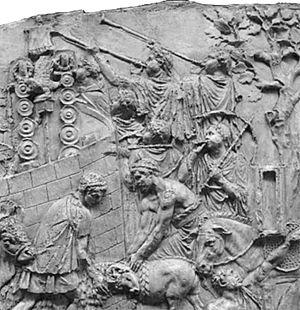
Colonne trajane, joueurs de trompettes (tubicines) et de cor (bucinatores).
Les musiques militaires existent essentiellement depuis la seconde moitié du XVIIᵉ siècle, c'est-à-dire à l’époque de Louis XIV. Elles donnent du faste au cérémonial militaire et entretiennent un répertoire musical collectif. La musique militaire est parfois confondue avec les sonneries ou les tambours de la céleustique qui concerne plus spécialement les répertoires de signaux pour la transmission des ordres, mais qui utilise aussi des instruments de musique.